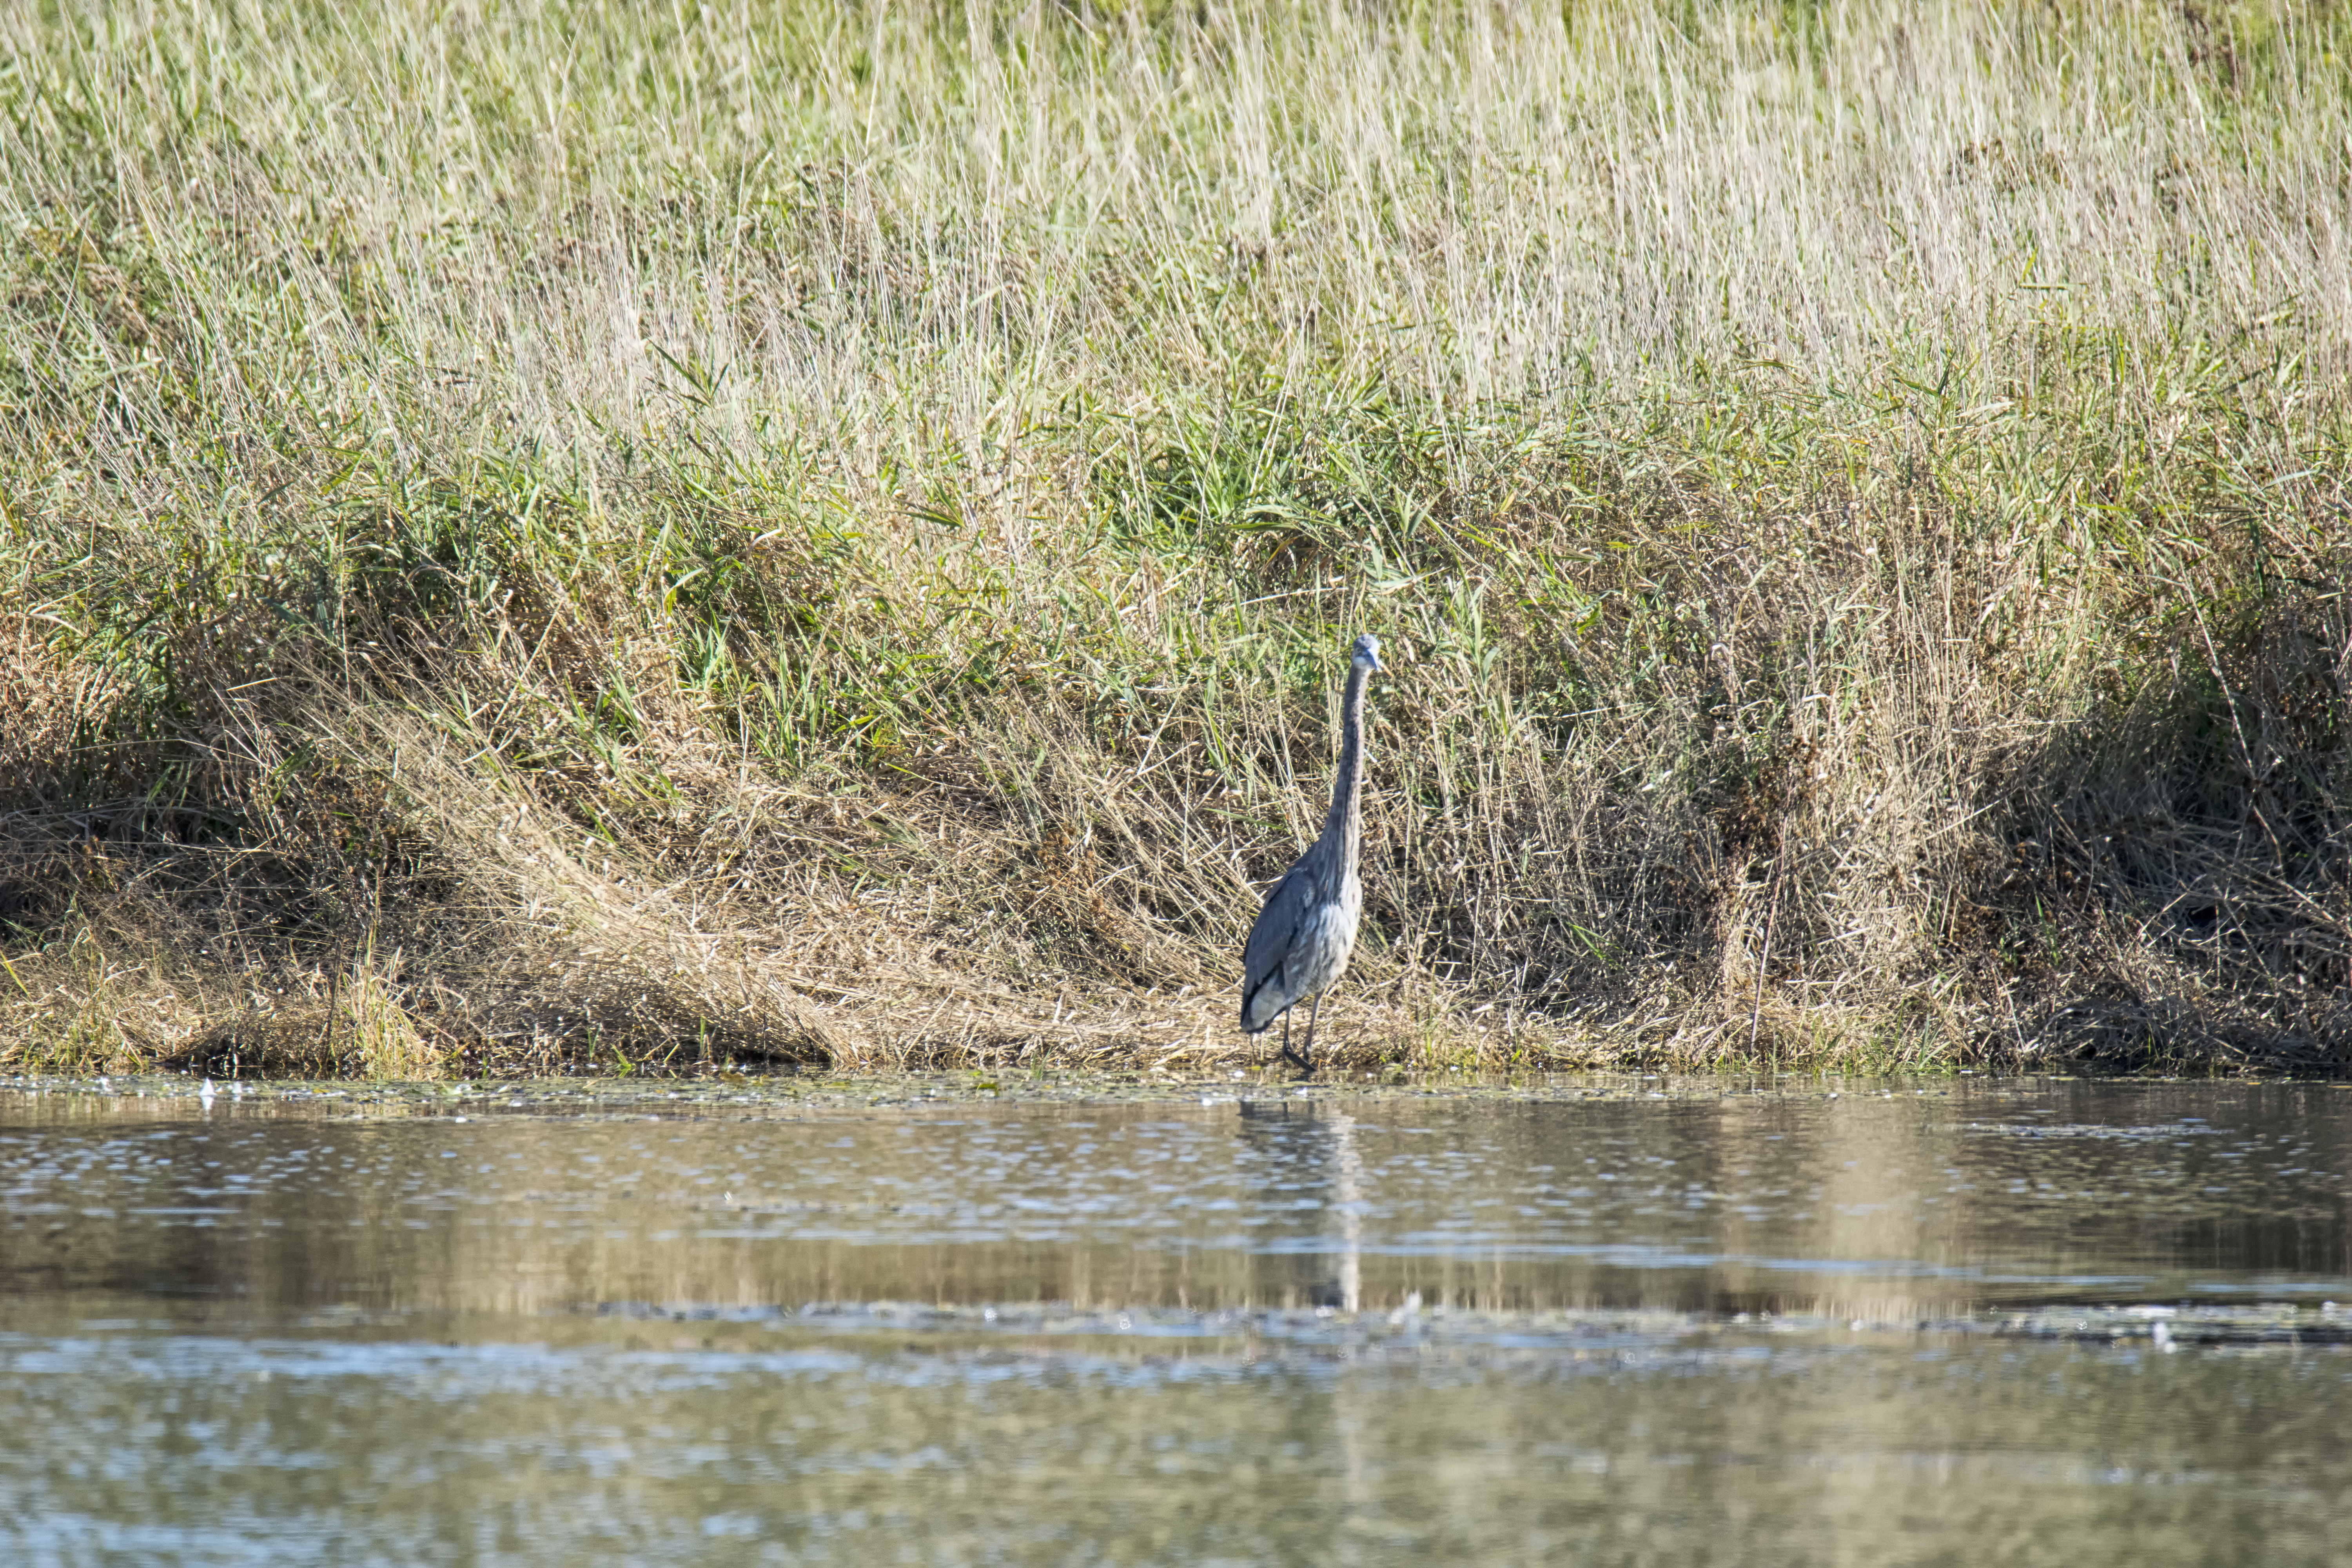
marsh, swamp, bird, wildlife, blue, fauna, grand, great, canada, wetland, quebec, habitat, heron, sherbrooke, oiseau